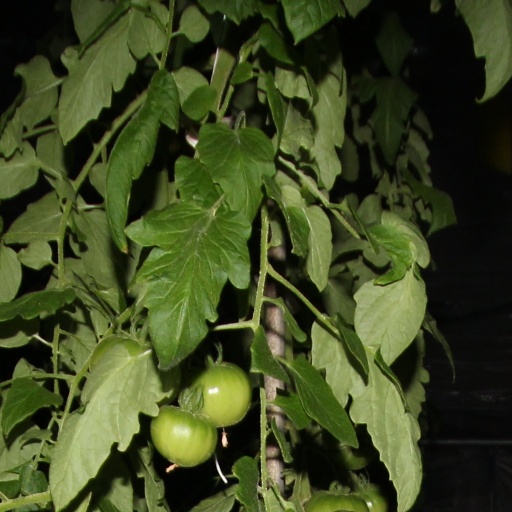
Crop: tomato